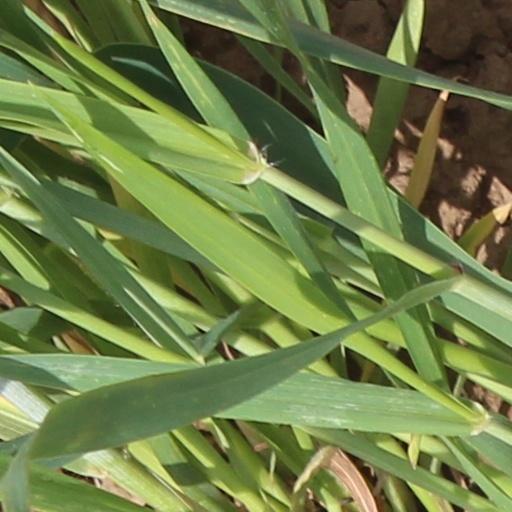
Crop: wheat